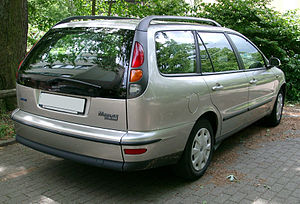
Fiat Marea / Modelhistorie
Fiat Marea var en på Bravo baseret lille mellemklassebil fra Fiat Automobiles, som var i produktion mellem sensommeren 1996 og slutningen af 2002.